Equestrian events at the 2007 Pan American Games

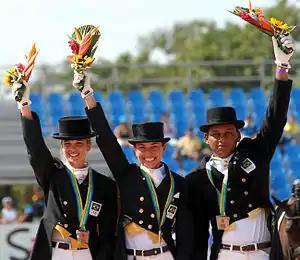
The bronze-winning Brazilian dressage team

The dressage team riders complete a test at Prix St. George level, and the individual riders complete a PSG and Intermediate I level test, with the top 15 competitors moving on to ride for medals in an Intermediate I Freestyle test.